Traditional Ukrainian wedding

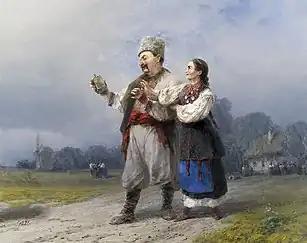
After wedding. Ivan Ayvazovskyy, 1891

After that, they started covering, "unbraiding the braid" and putting on the serpanok. (a married woman's headdress of transparent, light fabric, having the appearance of a scarf). The bride was dressed in ochipock, and her mother tied a wimple (namitka). This ceremony was accompanied by singing. After covering the bride's head, korovai was brought and distributed according to the order of kinship and age.